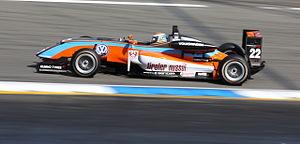
Carlo Van Dam, né le 27 février 1986 à Flardingue, est un pilote automobile néerlandais.